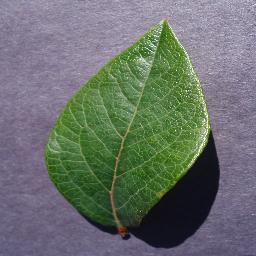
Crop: blueberry
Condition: healthy